Frank Lazarus

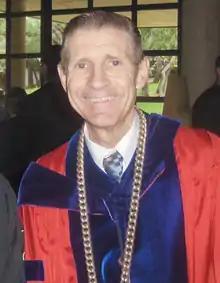
Lazarus in 2008

Francis M. "Frank" Lazarus (born 1944) is an American retired educator and higher education administrator. He served as the president of the University of Dallas in Irving, Texas, from 2004 to 2009, when he was honored by the board of trustees with the title of president emeritus.